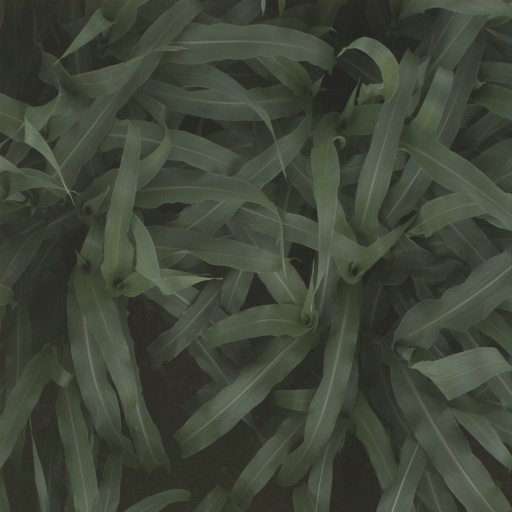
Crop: sorghum